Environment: real
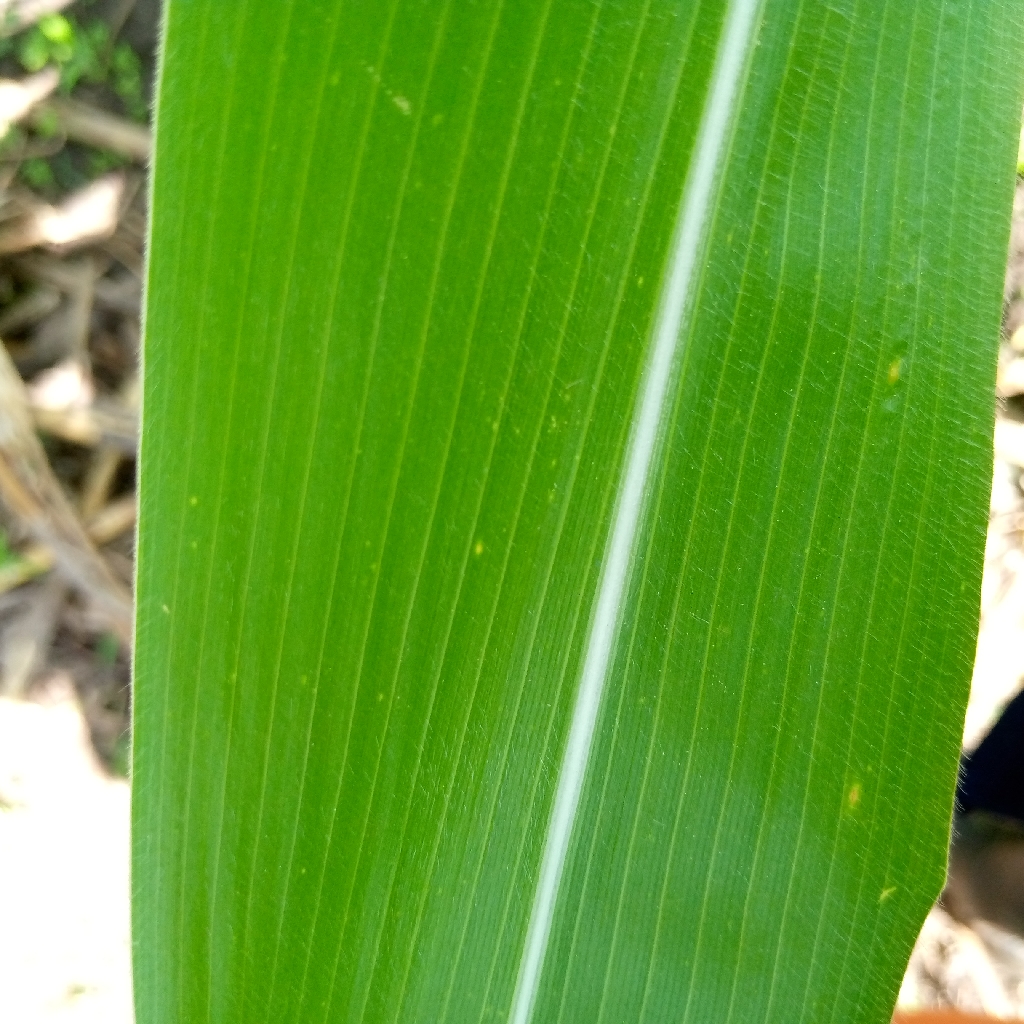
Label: healthy